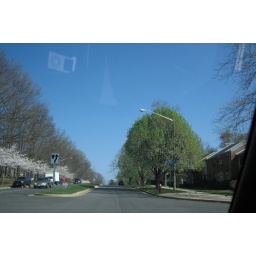
blooming trees on the street we used to live on. I particularly like the reflection of the iPod in the car window